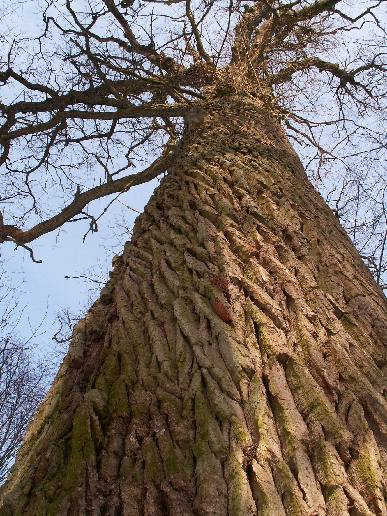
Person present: No